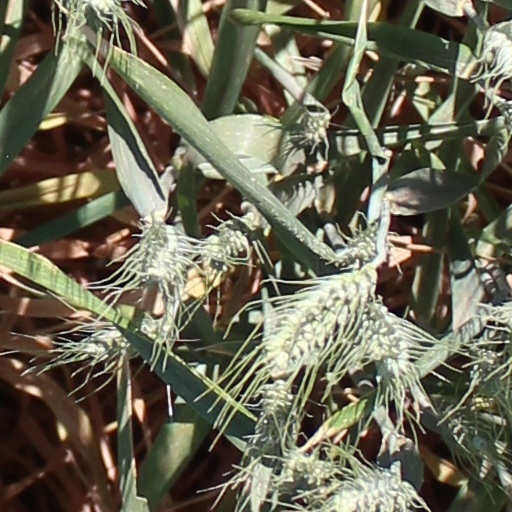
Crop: wheat